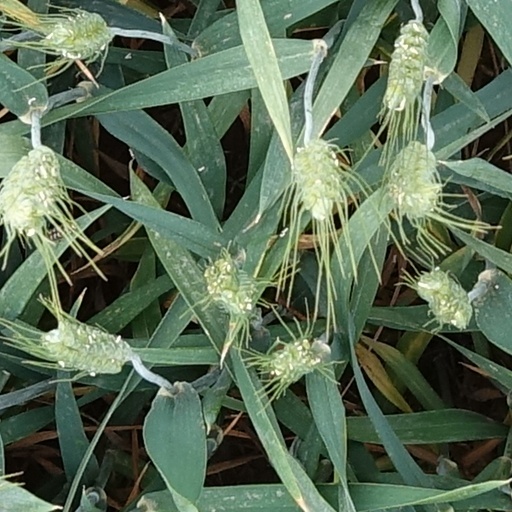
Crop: wheat